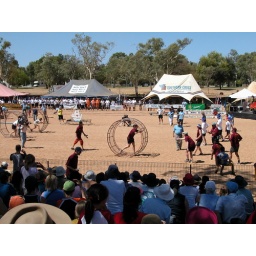
Racing in the river bed is always fun.